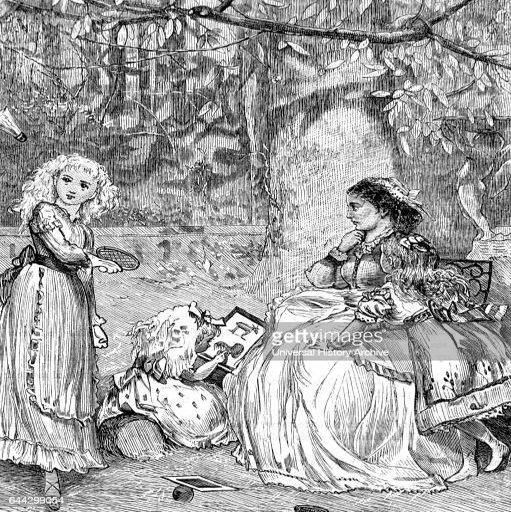
illustration depicting mother and daughters spending time in the garden illustrated by person an artist